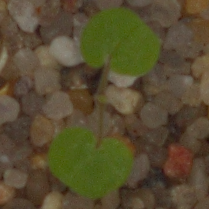
Label: smallflowered_cranesbill